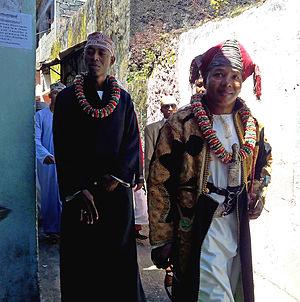
Tenue traditionnelle d'un homme se rendant à son mariage, croisé dans la medina de Domoni aux Comores This is an image of Cultural Fashion or Adornment from Comoros
Domoni est une ville de l'île d'Anjouan, aux Comores. Située sur la côte orientale de l'île, sa population est estimée en 2012 à 17 665 habitants.